Münster Cathedral

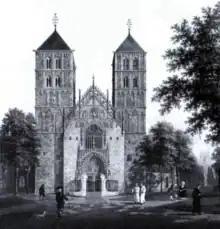
The west facade and the Domplatz in 1784

Around 1516 the (formerly High Gothic) west portal (2) was expanded and redone in the Late Gothic style.